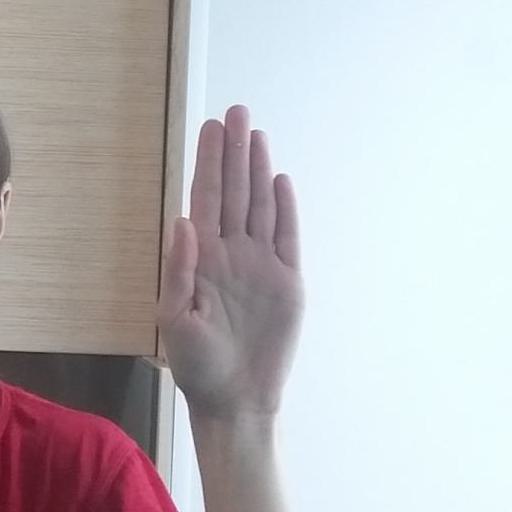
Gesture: stop